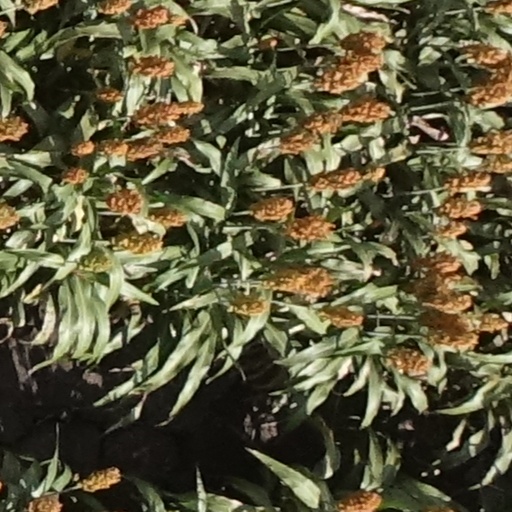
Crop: sorghum